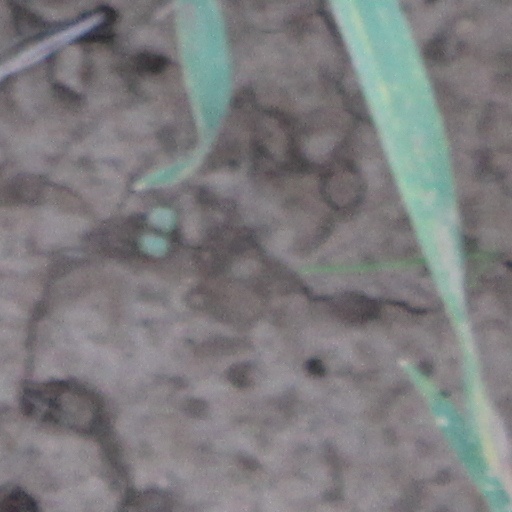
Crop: wheat